Diamond Mountain District AVA

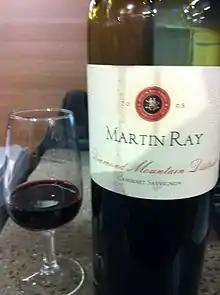
A Cabernet Sauvignon from the Diamond Mountain District.

The entire AVA is over above sea level, which helps to cool it compared to the nearby valley floor appellations. The soil of the Diamond Mountain District is volcanic, including the small bits of volcanic glass that give the area its name.